Vincent Labrie

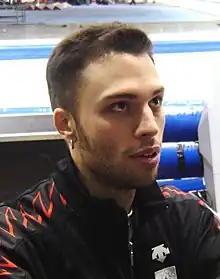
Vincent Labrie

Vincent Labrie (born February 14, 1983) is a Canadian speedskater.